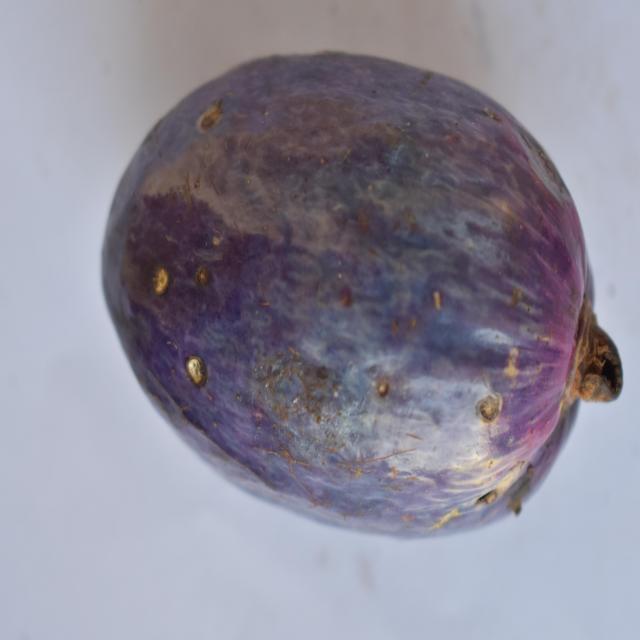
Plum grade: unaffected